Tacoma FD

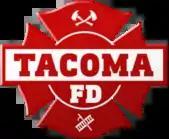

Tacoma FD is an American television sitcom set in a firehouse in Tacoma, Washington. The series premiered on March 28, 2019, on truTV. In November 2021, the series was renewed for a fourth season, premiering on July 20, 2023. In February 2024, the series was canceled after four seasons.